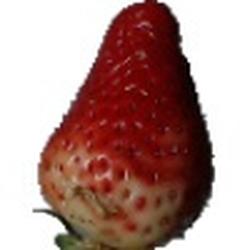
Label: Strawberry